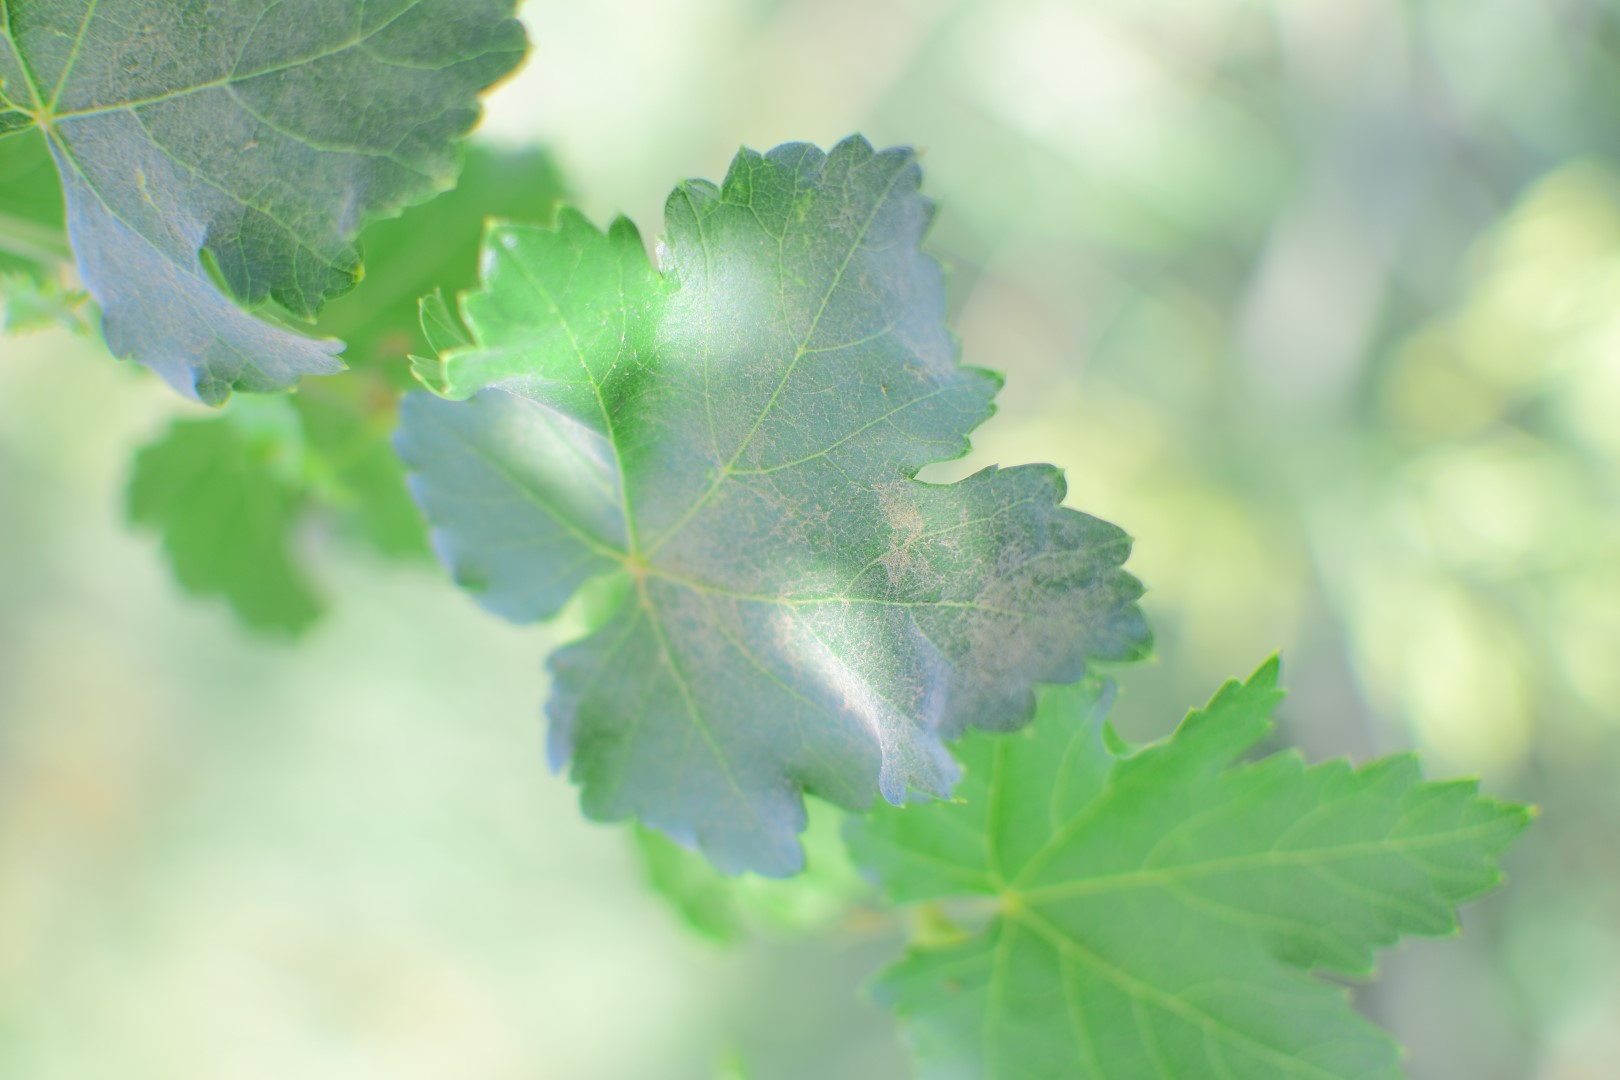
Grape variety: Deas Al-Annz